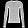
Label: Pullover